Bahar Toksoy

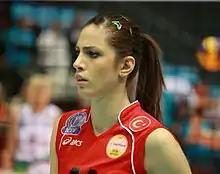

Bahar Toksoy Guidetti (born 6 February 1988) is a Turkish volleyball player. She plays as a middle blocker. In 2024 she currently plays for Beşiktaş Ayos. She plays for the Turkish national team.